South Boston Naval Annex

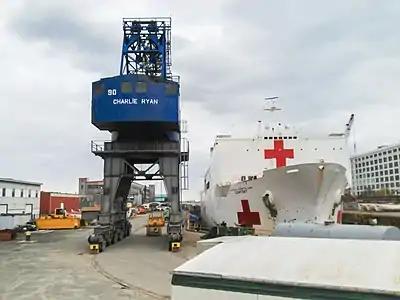
Dockside crane on wide gauge tracks at Dry Dock Number 3

Today, the former yard is home to the various companies which have moved in over the years, having been integrated into the larger South Boston Waterfront. Sail Boston has also used the land to host ships when they are in port as well, along with the South Boston Army Base's land, which now operates as the Black Falcon Cruise Terminal under ownership of the Massachusetts Port Authority. Built in 1943, a former Marine machine shop (known then as "Building 53") now houses Harpoon Brewery, an auto shop, and a seafood distributor. Three of the four original warehouse cranes are still in use today. The auto shop utilizes cranes 1 and 3, Nagle utilizes crane 2, and while crane 4 is present, it is disabled and stationary in Harpoon's warehouse due to space restrictions.